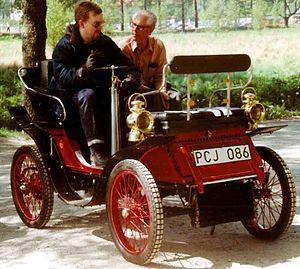
De Dion-Bouton est un constructeur français d'automobiles de qualité, d'autorails et de moteurs de la fin du XIXᵉ siècle et du début du XXᵉ siècle fondé en 1883 par Jules-Albert de Dion, Georges Bouton et Charles-Armand Trépardoux.
Cette liste présente les véhicules automobiles protégés au titre des monuments historiques en France.